Casualties and impact of the Ethiopian Civil War

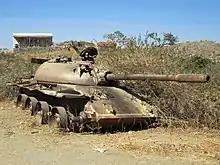
T-55 tank abandoned in 1991 by retreating Ethiopian government forces; located east of Keren, Eritrea.

The feudal mode of production has been reversed by nationalized and socialist form; the Land Reform Proclamation of 1974 nationalized all rural land, which became "the collective property" to the Ethiopian people. The land, the most important means of production, had been grabbed by the church (25%), the Emperor and his family (20%), the feudal lords (30%) and state (18%), leaving a mere 7% to the 23 million and odd Ethiopian peasants. The landless peasants lost 75% production to landlords.